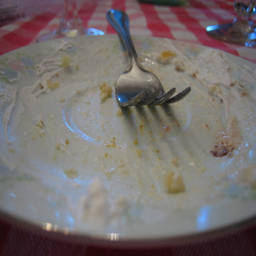
a fork resting on a plate with crumbs on it
A dirty fork and plate after a meal.
A fork in the middle of a plate with crumbs.
A fork rests on an empty plate, scattered with crumbs.
An empty plate with a fork sitting on top of it.